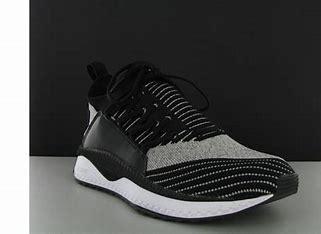
Brand: Puma
Model: Tsugi Jun